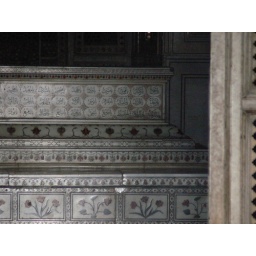
The tomb is decorated using gem stones and white marble. The words in Arabic are the 99 names of Allah.